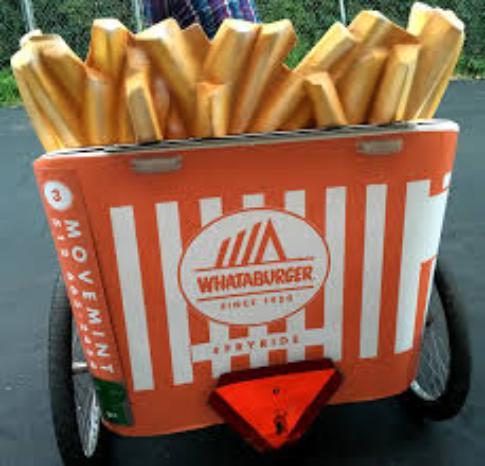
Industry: Clothes